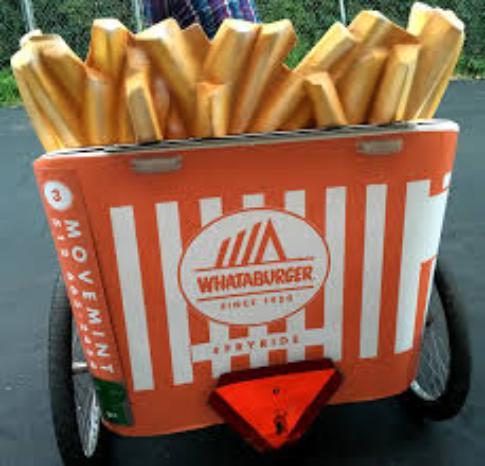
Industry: Clothes